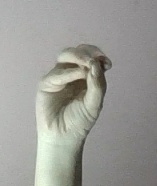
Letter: ha